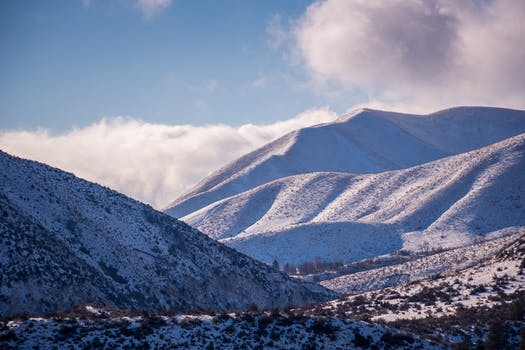
Label: No Watermark